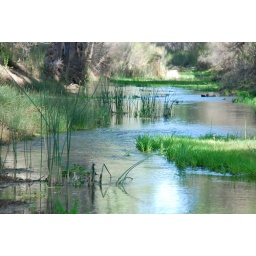
An oasis in the desert. This river helps sustain thousands of birds as they migrate through the desert.